Danny Simpson

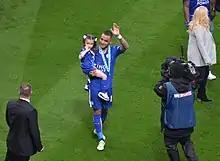
Simpson and his daughter celebrating Leicester's title win on 7 May 2016

On 30 August 2014 signed a three-year contract for fellow promoted team Leicester City for an undisclosed fee. Simpson made his Leicester debut in a 2–0 defeat against Crystal Palace off the bench on 27 September 2014. However, he didn't make his second appearance for the club until 7 December against Aston Villa, as he often struggled to get into the side ahead of regular right back Ritchie De Laet. Simpson made 14 appearances overall for Leicester in the 2014–15 season.